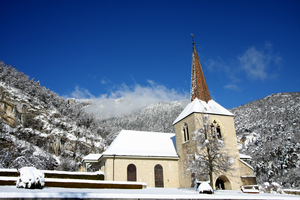
Temple de baulmes
Baulmes est une commune suisse du canton de Vaud, située dans le district du Jura-Nord vaudois.